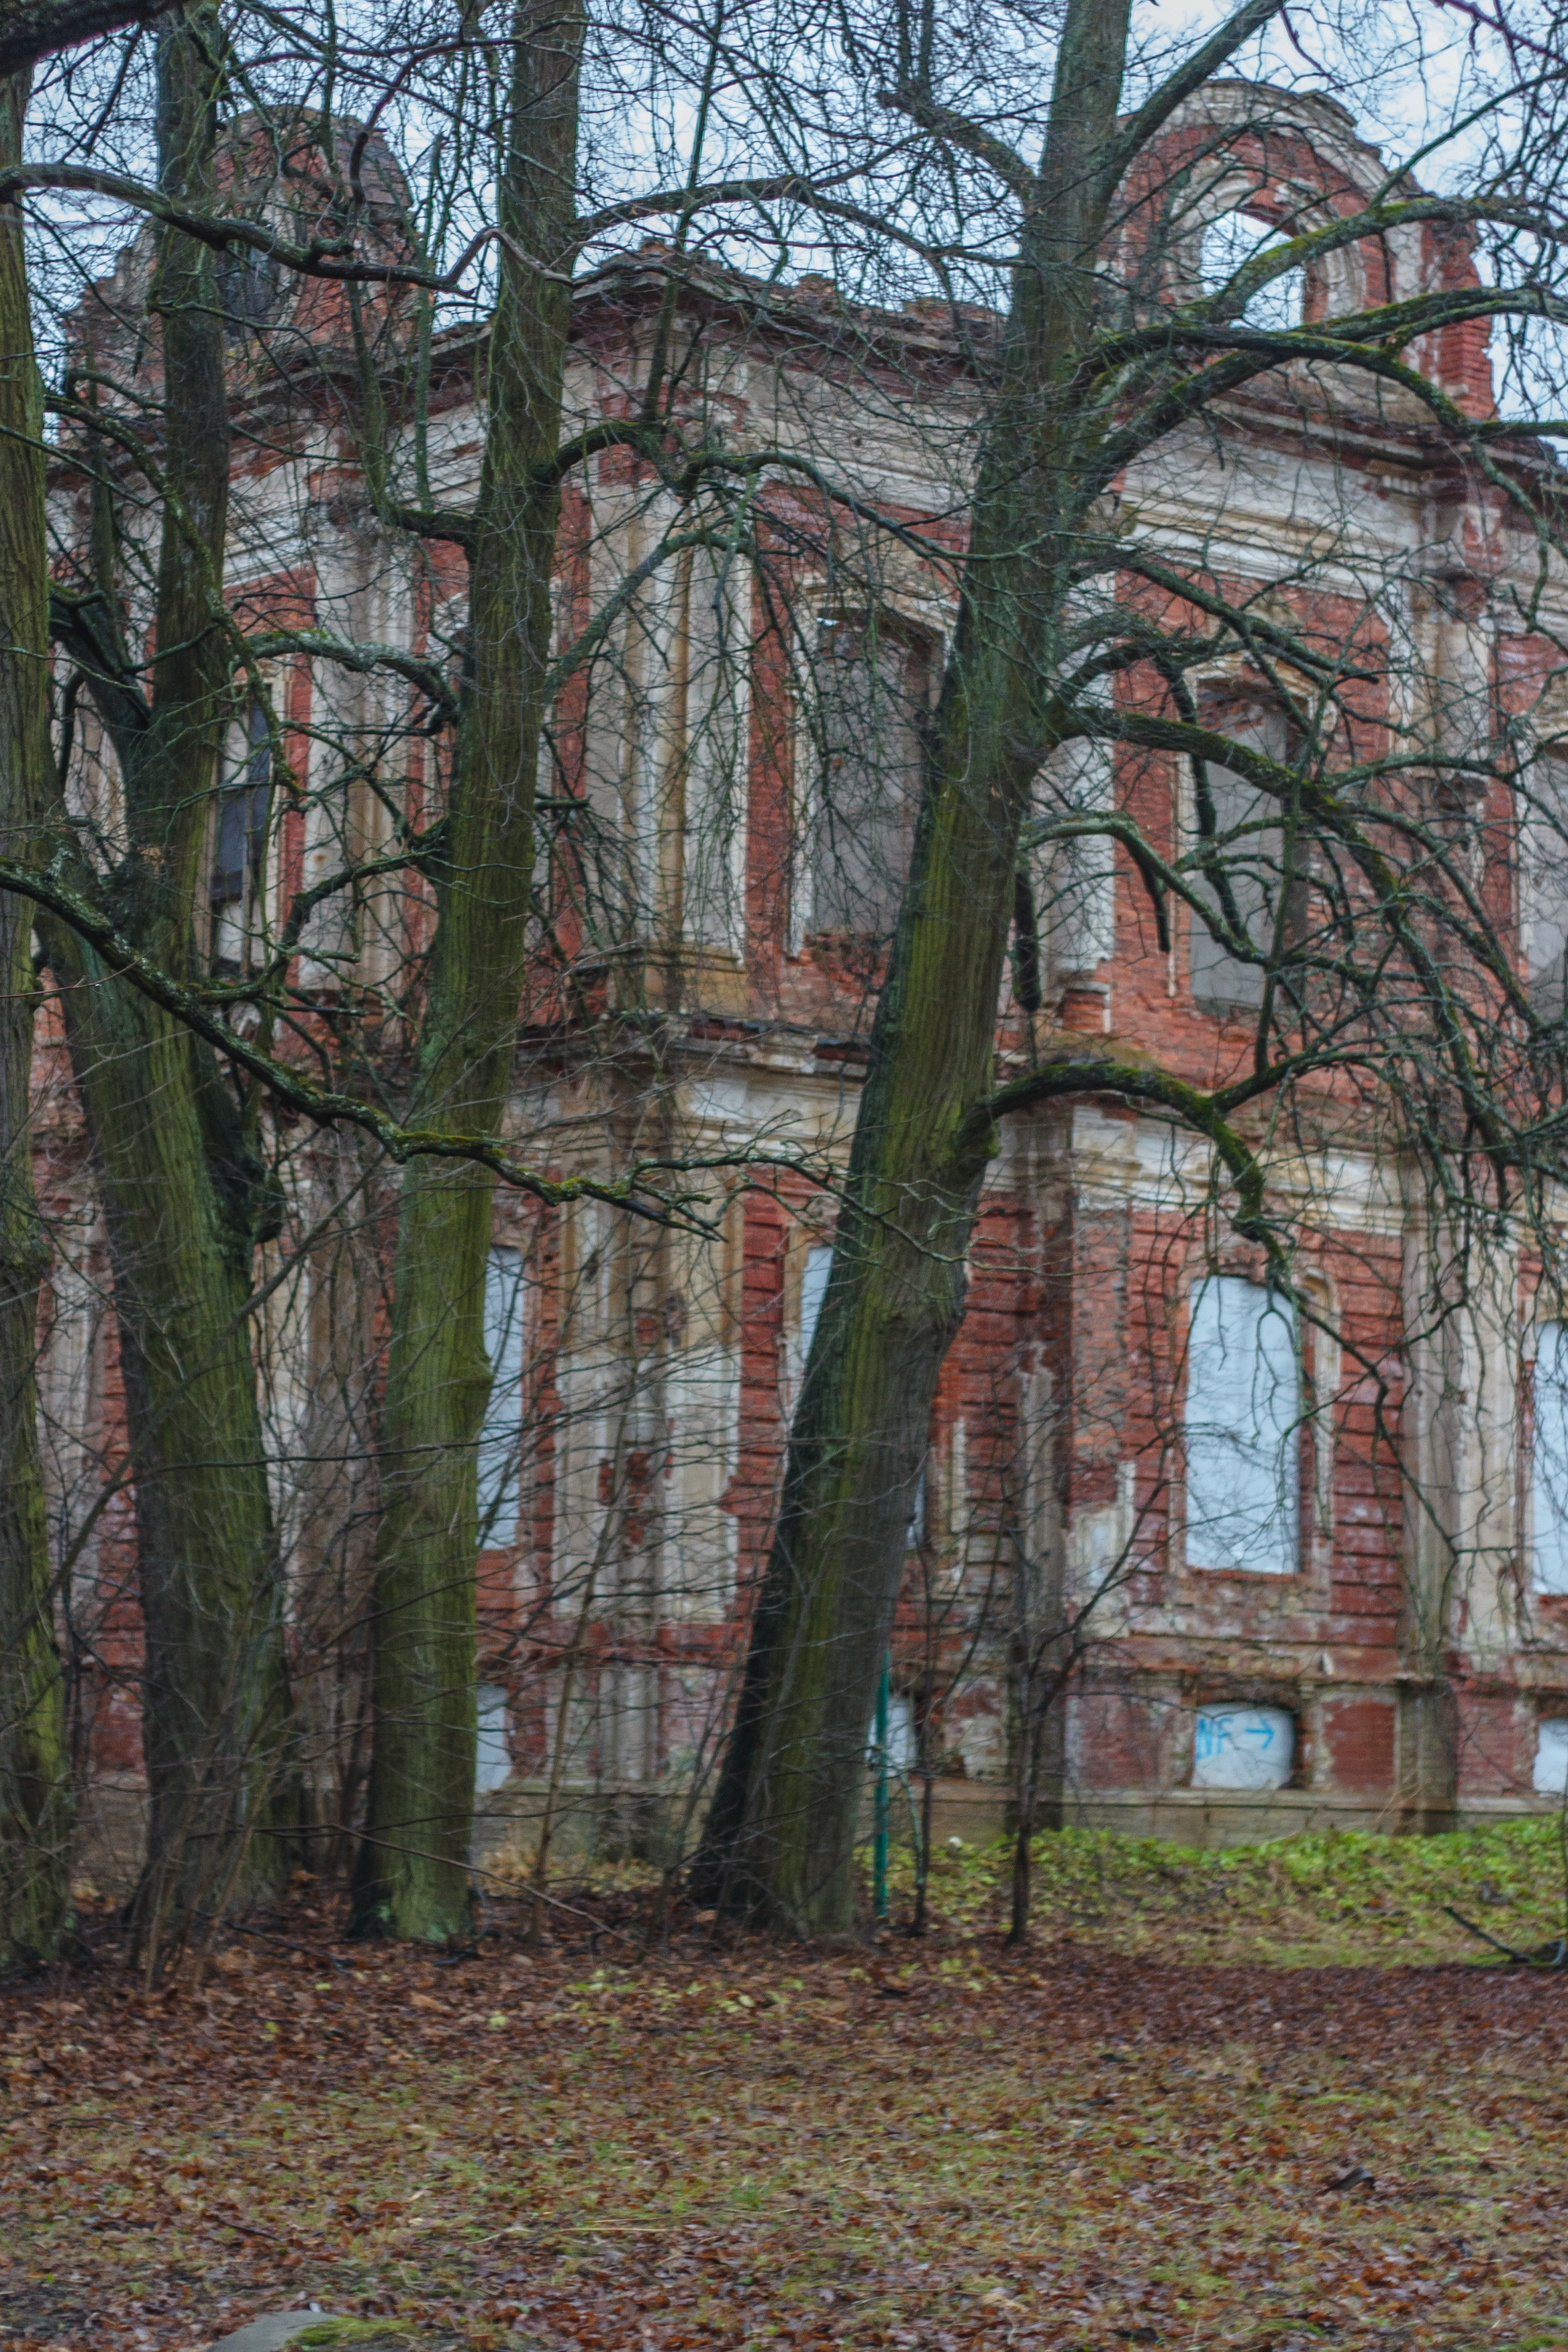
image, tree, woodland, natural environment, forest, woody plant, atmospheric phenomenon, branch, trunk, natural landscape, plant, deciduous, nature reserve, grove, Northern hardwood forest, leaf, biome, old growth forest, temperate broadleaf and mixed forest, autumn, grass, house, twig, winter, wood, landscape, state park, temperate coniferous forest, plant stem